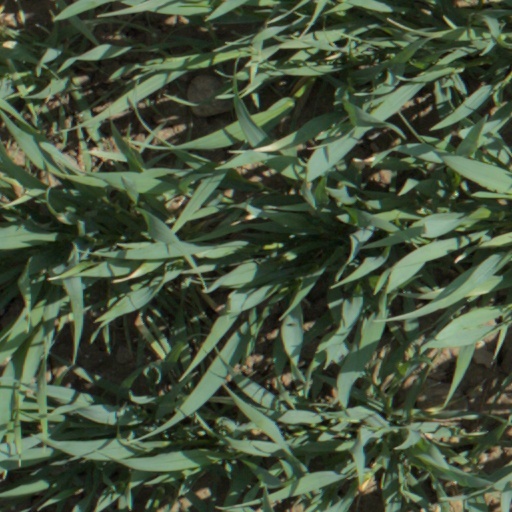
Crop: wheat